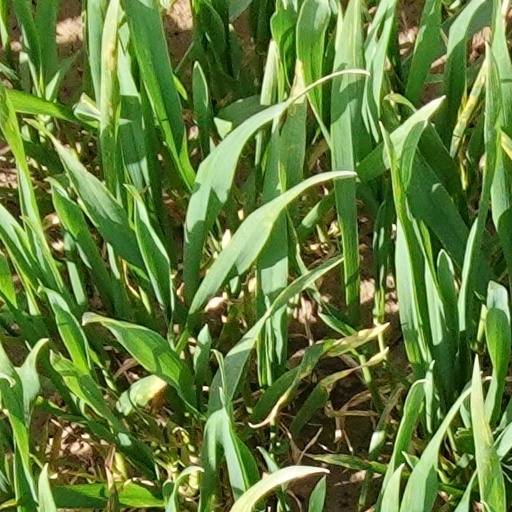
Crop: wheat